Dementia praecox

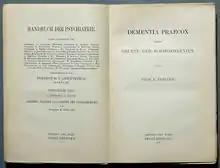
A monograph by Eugen Bleuler on "dementia praecox" (1911)

Dementia praecox (meaning a "premature dementia" or "precocious madness") is a disused psychiatric diagnosis that originally designated a chronic, deteriorating psychotic disorder characterized by rapid cognitive disintegration, usually beginning in the late teens or early adulthood. Over the years, the term "dementia praecox" was gradually replaced by the term "schizophrenia", which initially had a meaning that included what is today considered the autism spectrum.